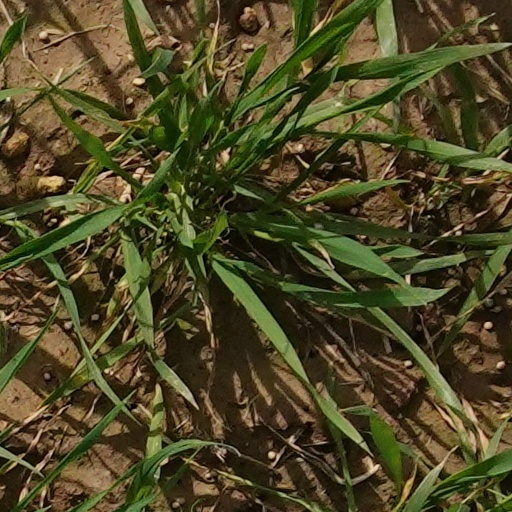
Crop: wheat